Belle de Jour (film)

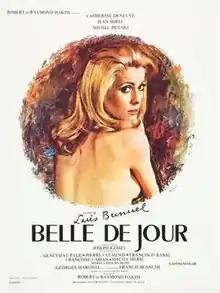
Theatrical release poster

Belle de Jour is a 1967 surrealist erotic psychological drama film directed by Luis Buñuel, from a screenplay he co-wrote with Jean-Claude Carrière. Based on the 1928 novel of the same name by Joseph Kessel, the film stars Catherine Deneuve in the leading role, a young housewife who spends her midweek afternoons as a high-class prostitute, while her husband is at work. It co-stars Jean Sorel, and Michel Piccoli, and features Geneviève Page, Francisco Rabal, Pierre Clémenti, Francis Blanche and Georges Marchal in supporting roles.